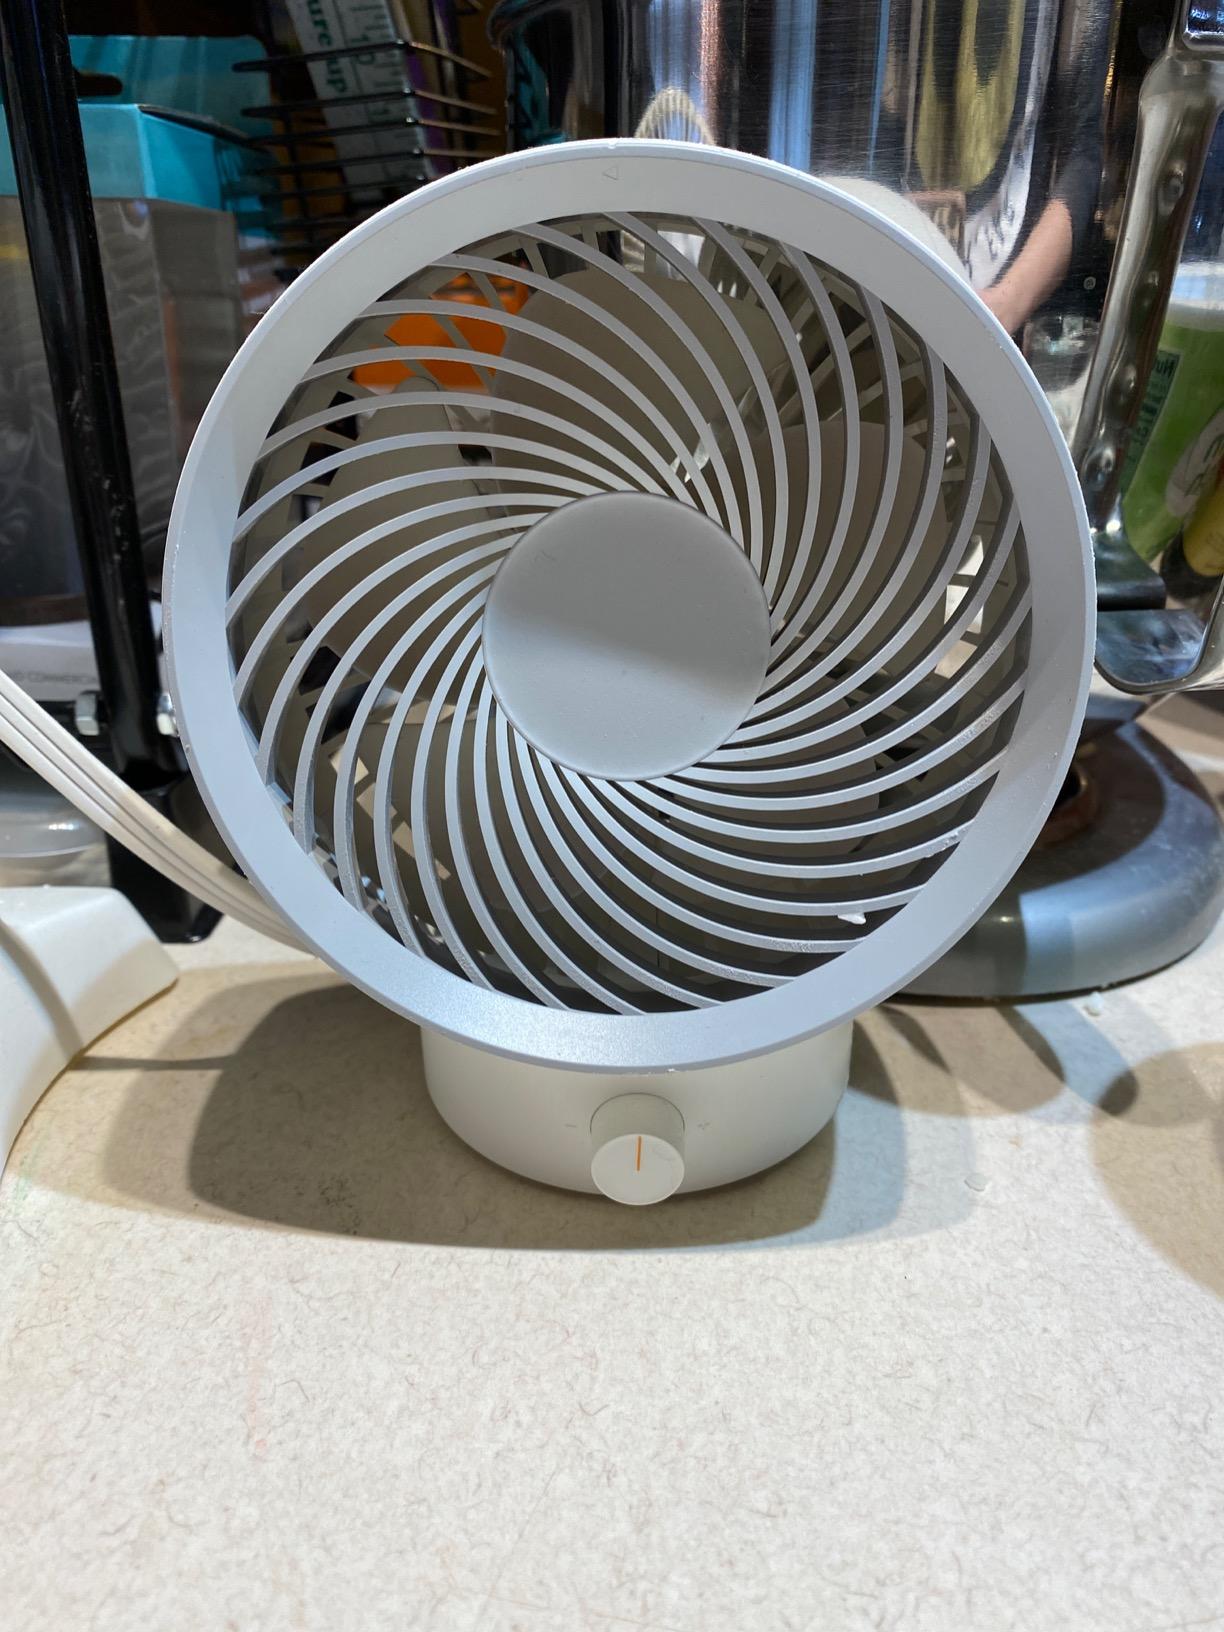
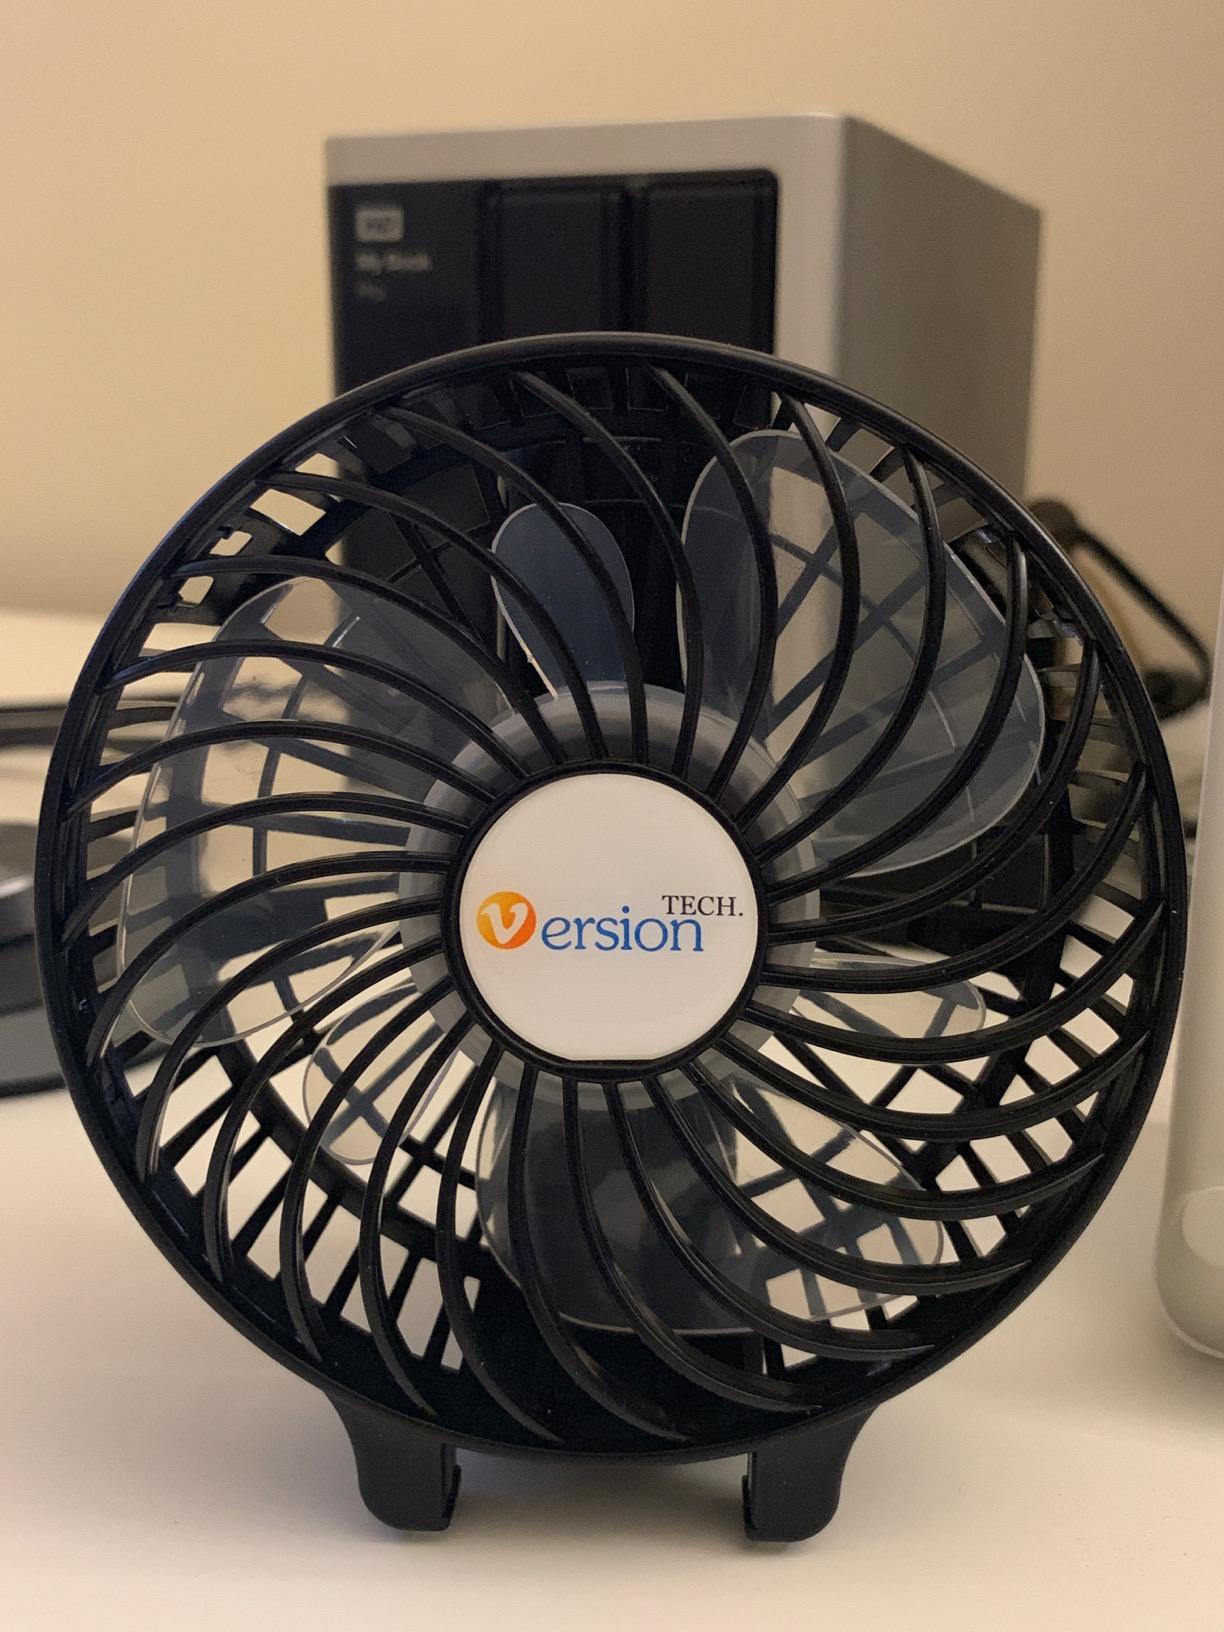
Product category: fan
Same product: no